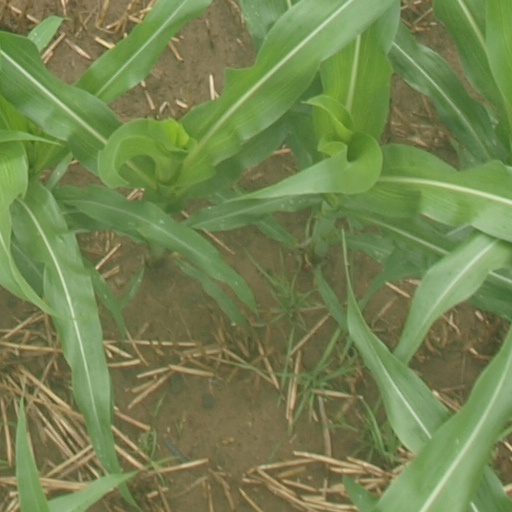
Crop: maize; corn